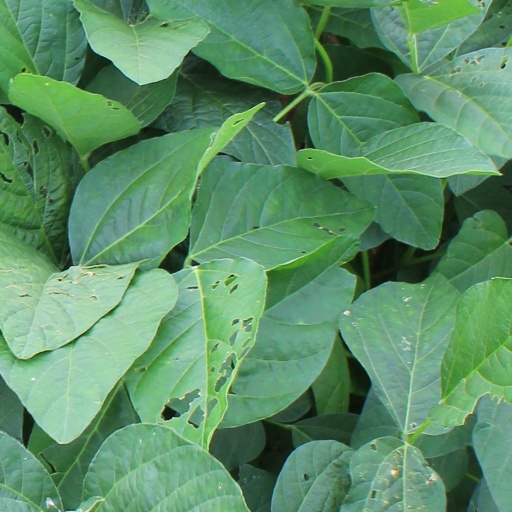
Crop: soybean